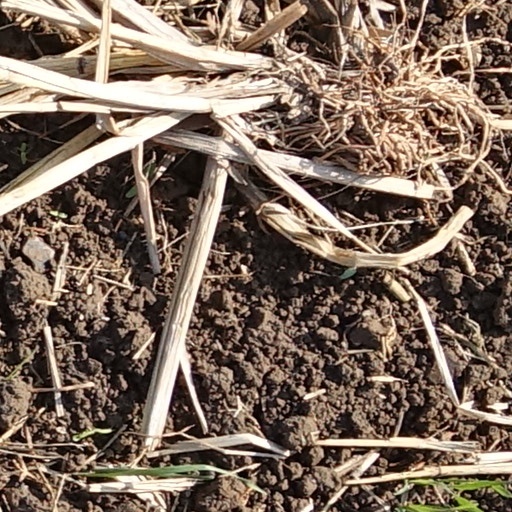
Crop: wheat